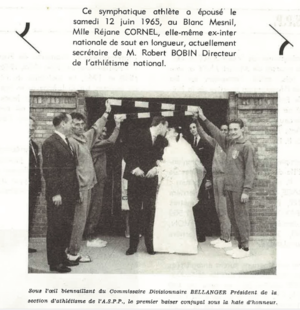
Mariage de Jacques dohen et Réjane Cornel à la mairie du Blanc Mesnil (93) le 12 juin 1965
Jacques Dohen est un athlète français, spécialiste du 110 mètres haies.